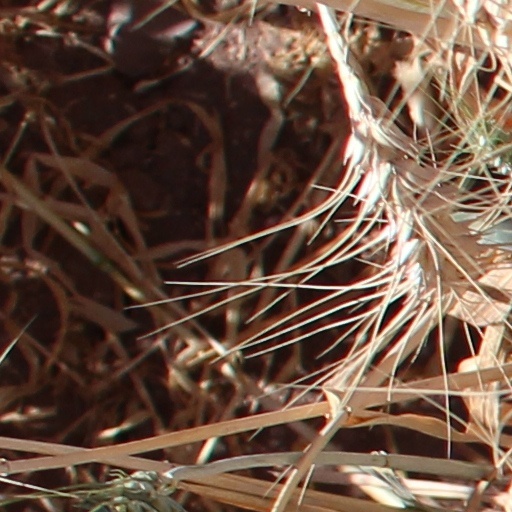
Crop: wheat